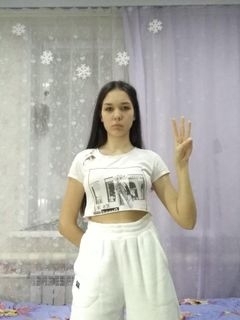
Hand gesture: three